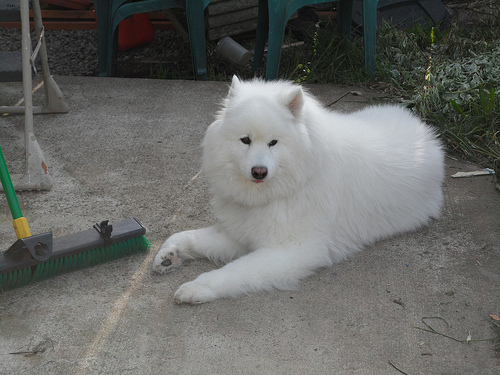
Animal: dog
Breed: samoyed